Francisco de Aguiar y Seijas

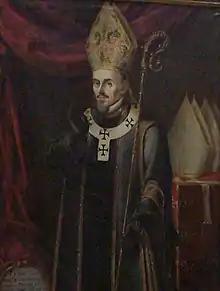
Painting of Aguiar in the Pinacoteca Profesa in Mexico City.

Francisco de Aguiar y Seijas y Ulloa (11 February 1632, Betanzos, La Coruña – 14 August 1698, Mexico City) was a Spanish cleric and bishop, notable as bishop of Michoacán and archbishop of Mexico.